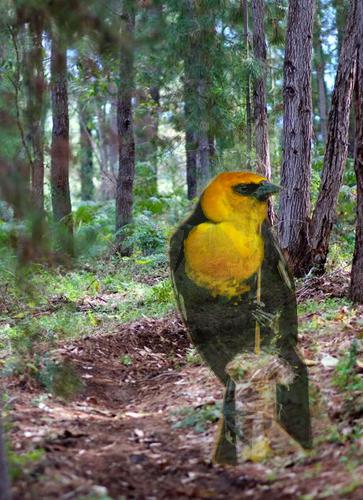
Bird species: Yellow_headed_Blackbird
Bird type: landbird
Background: land